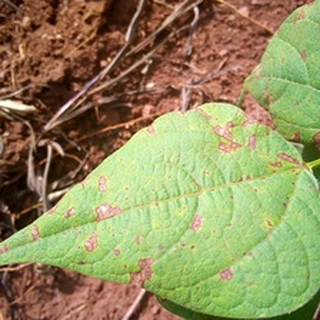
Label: bean_angular_leaf_spot